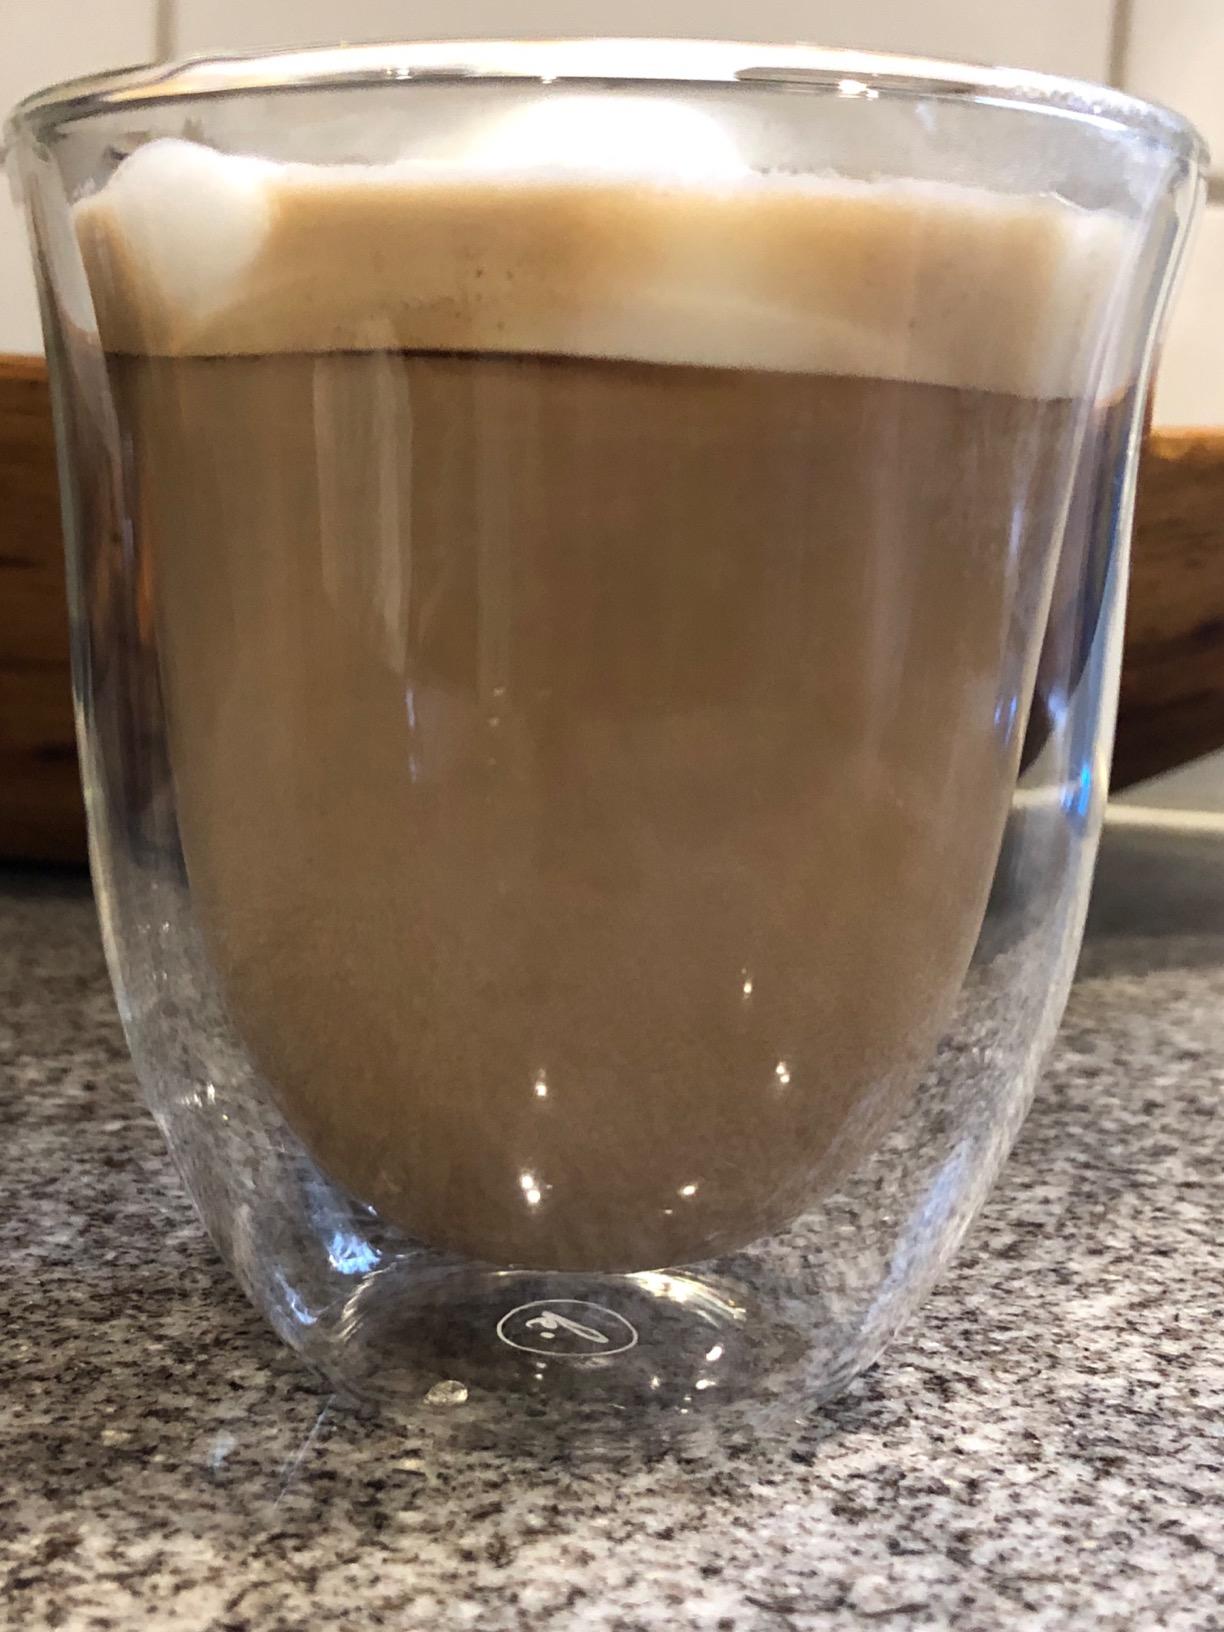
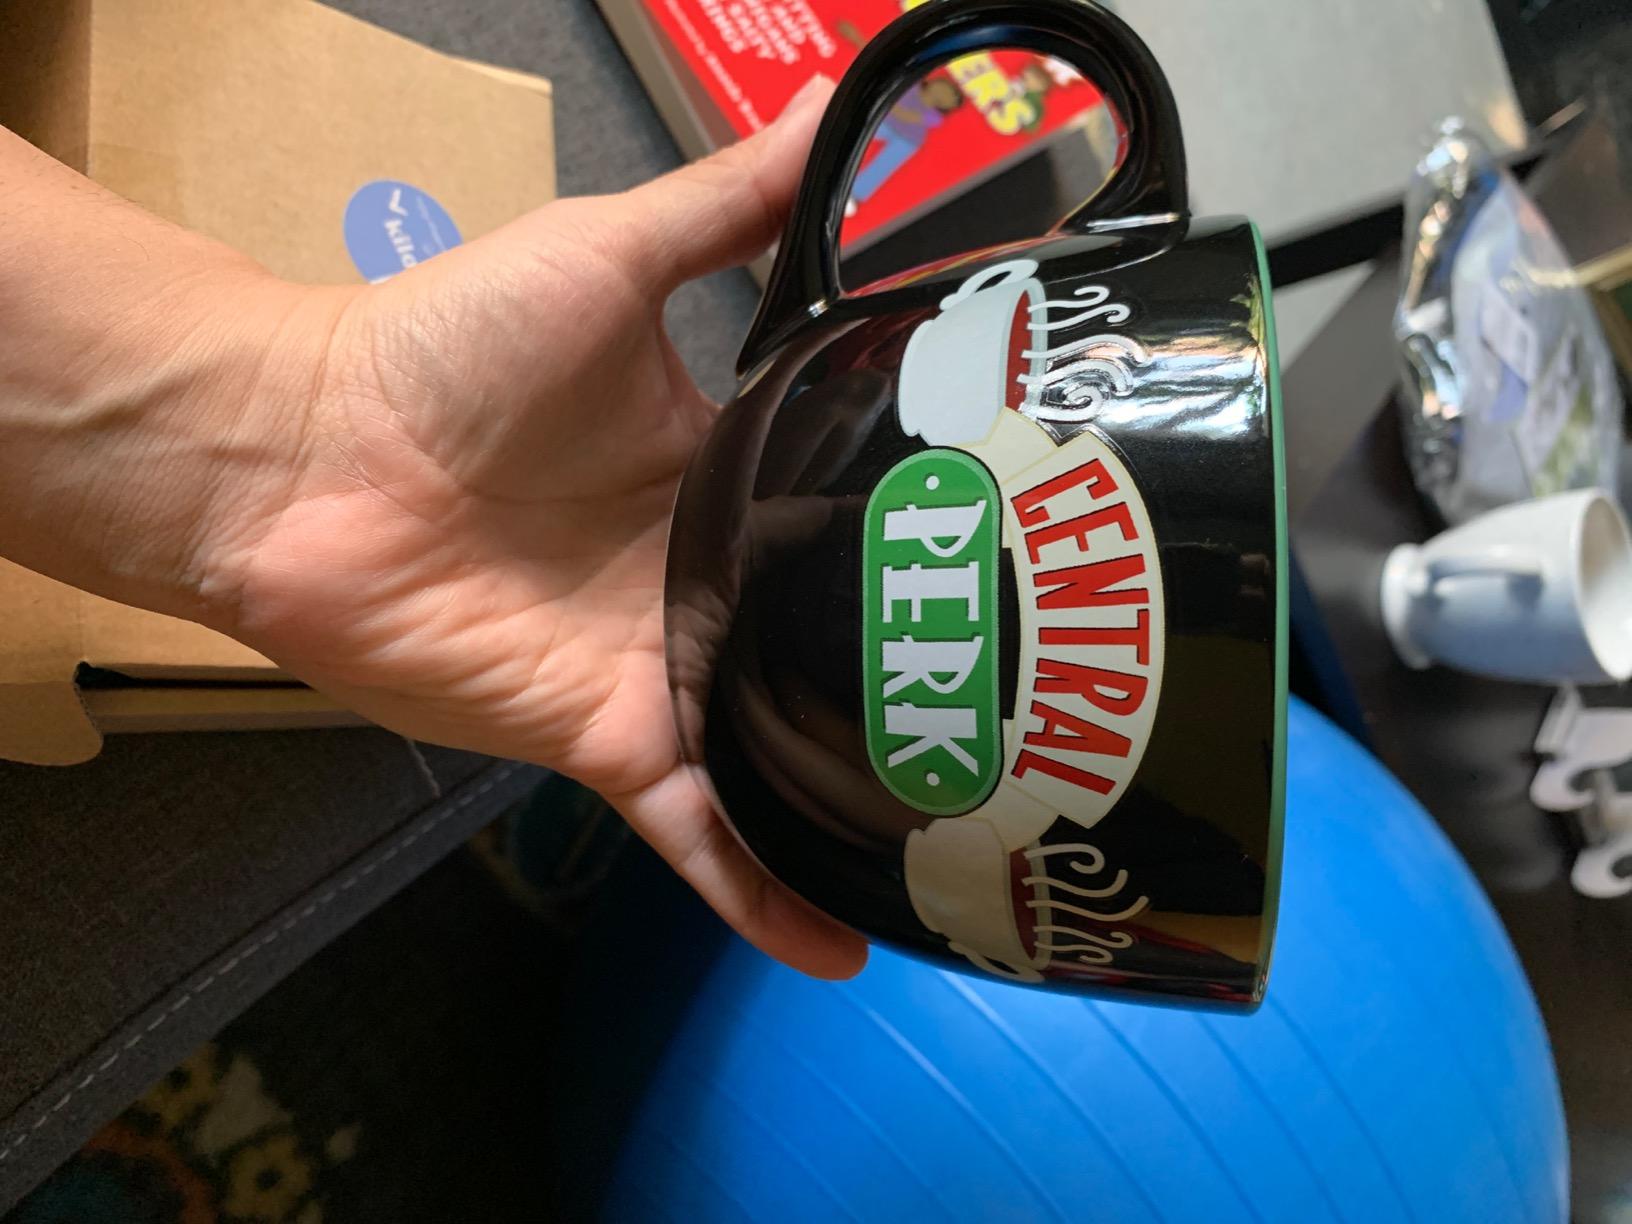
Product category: items_mug
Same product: no